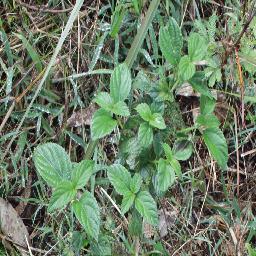
Label: lantana